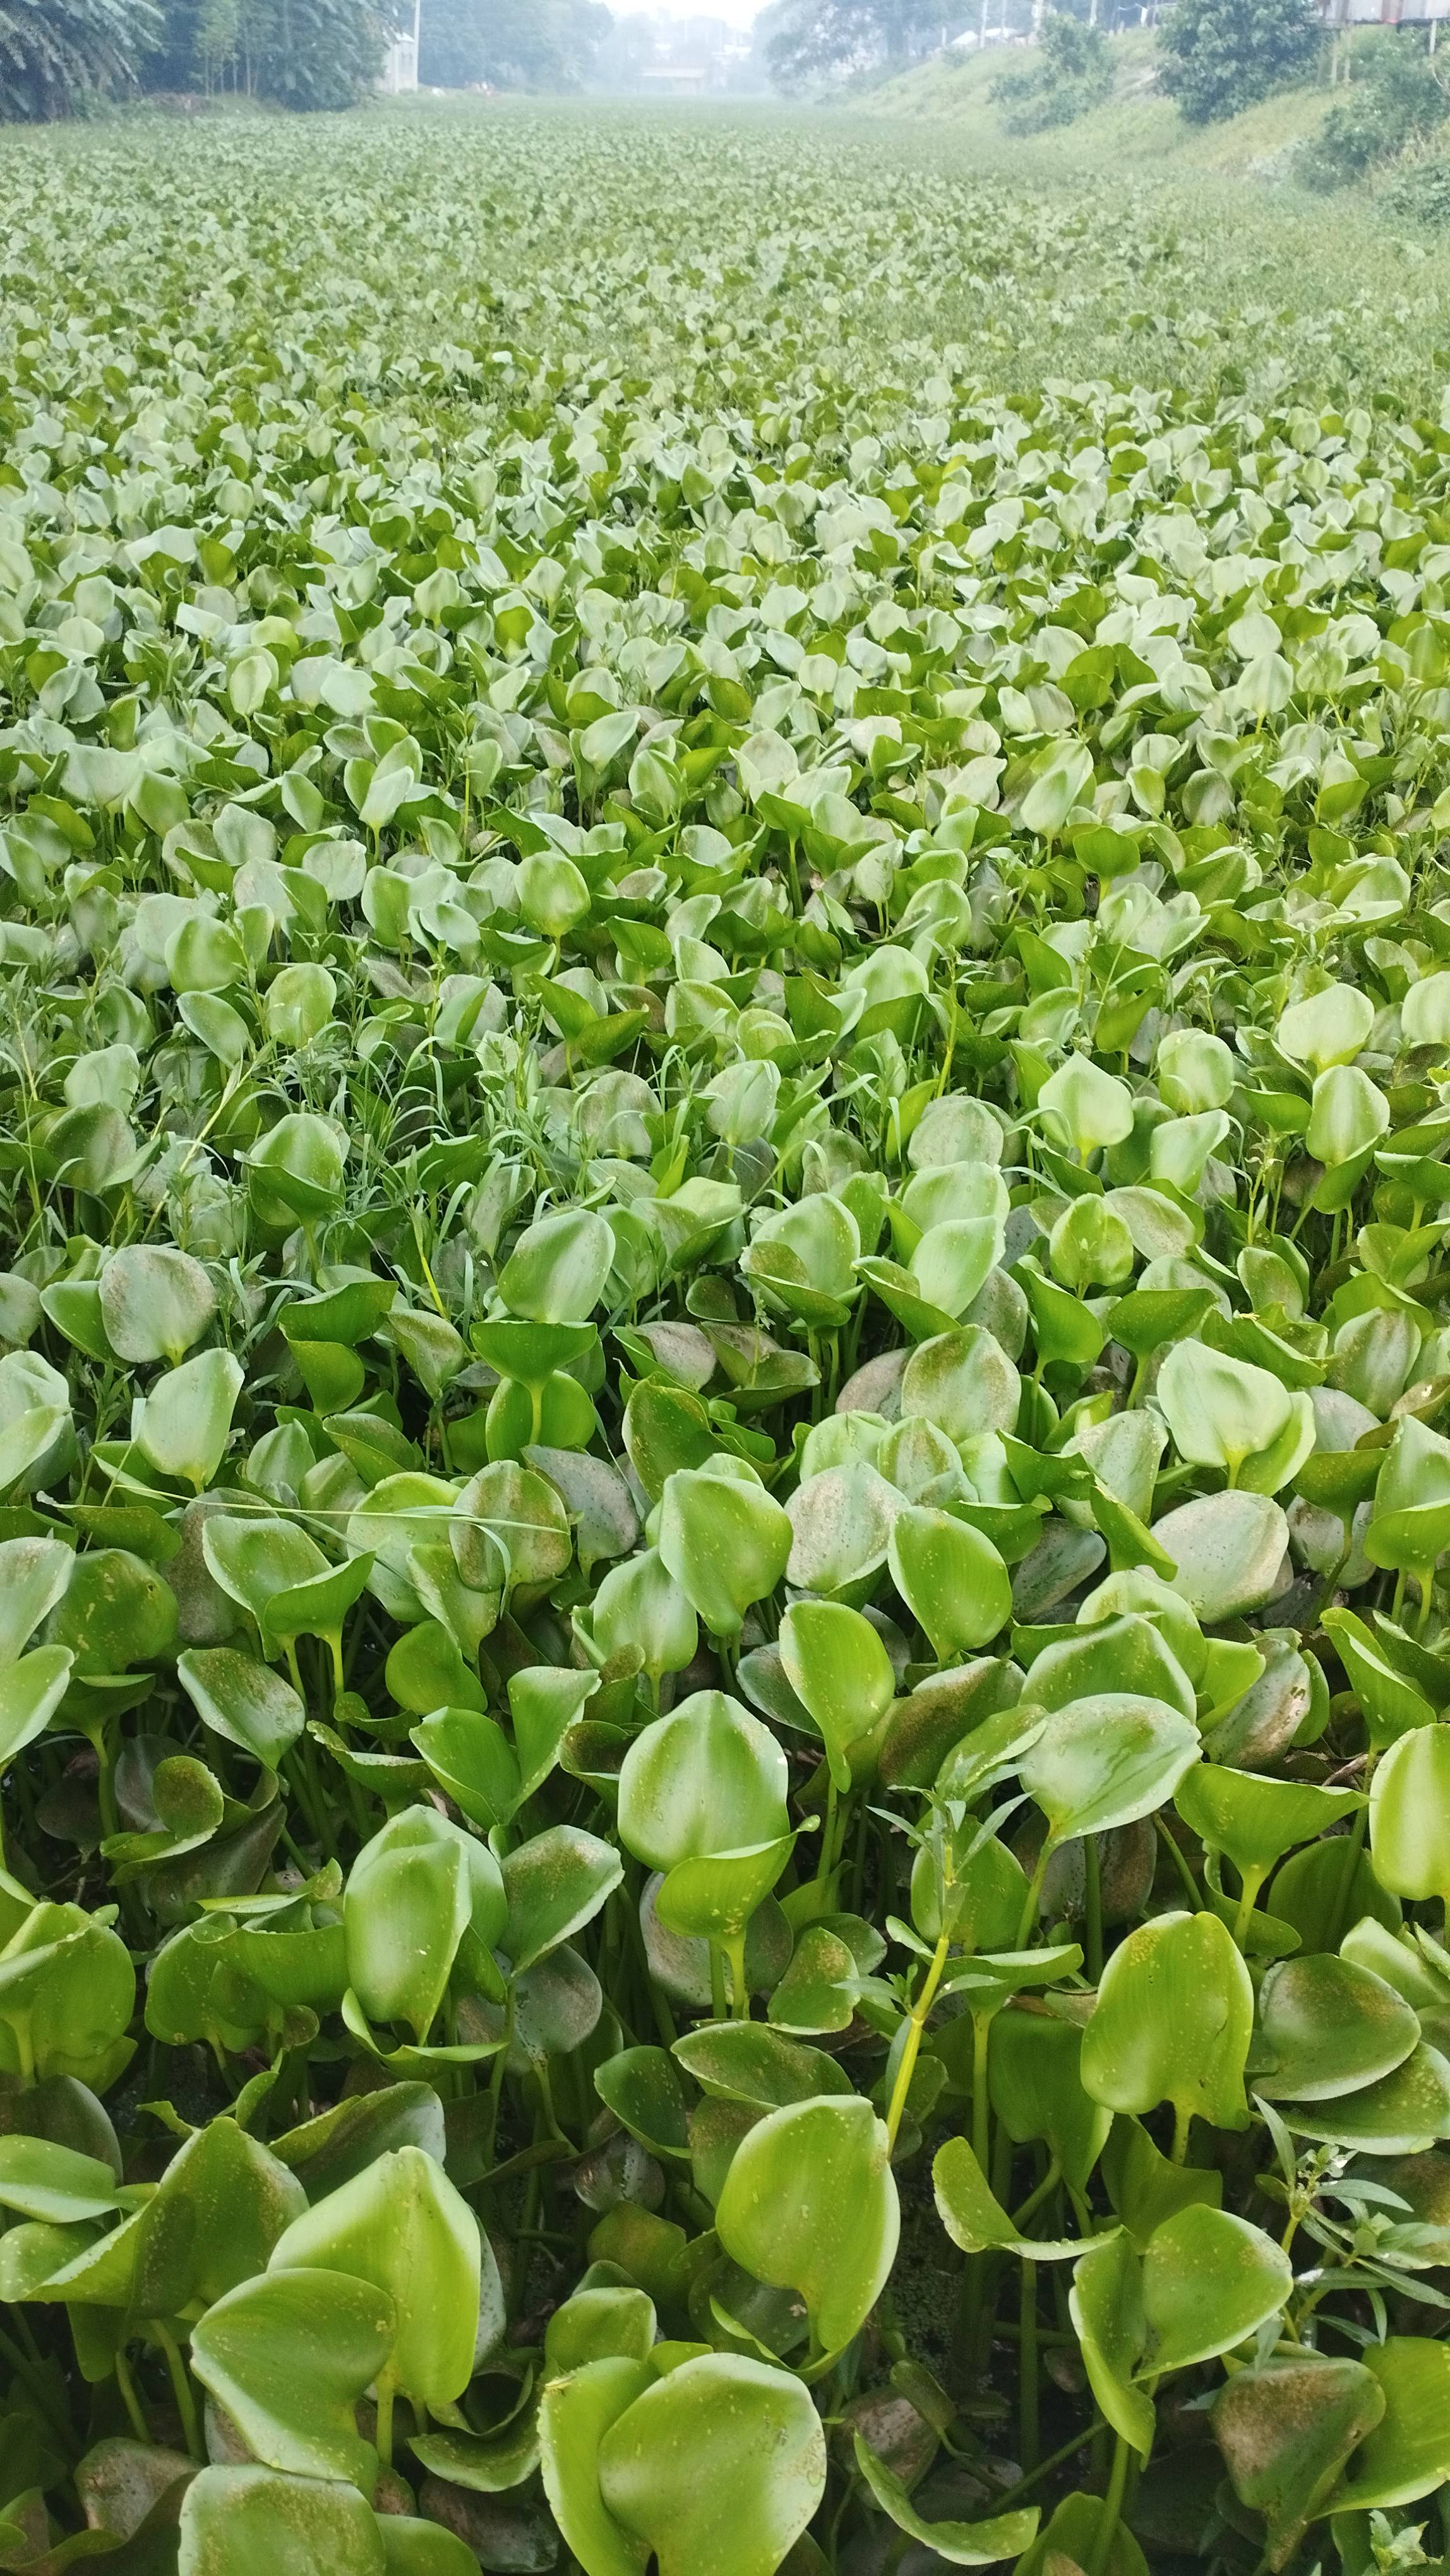
Species: Common Water Hyacinth (Eichornia crassipes)